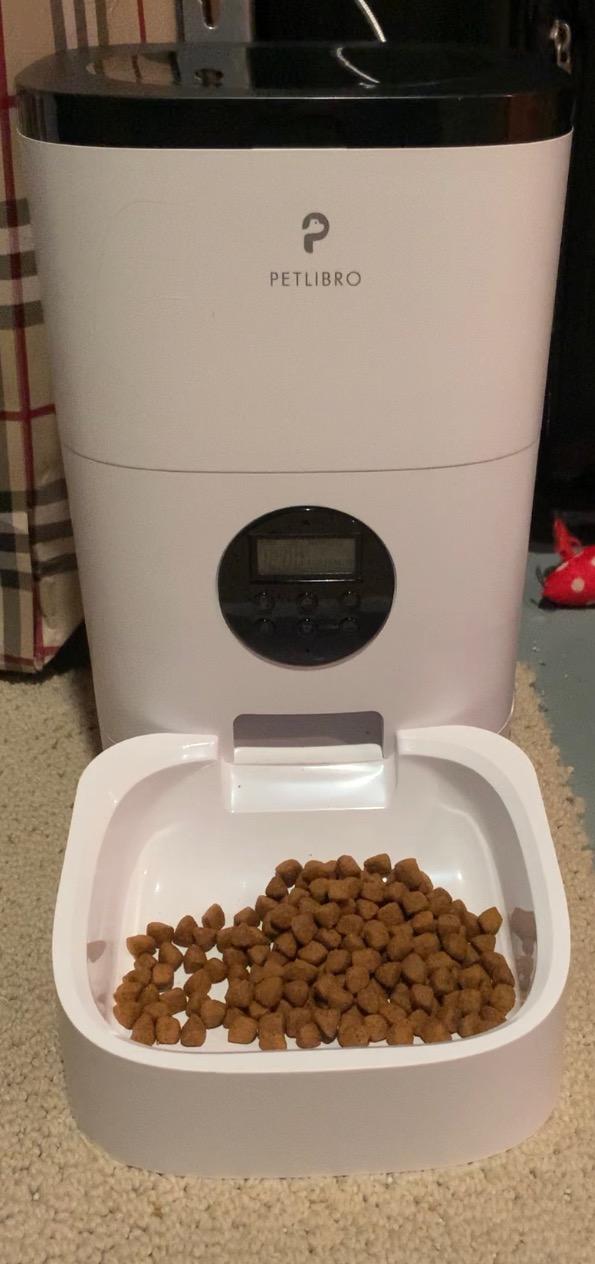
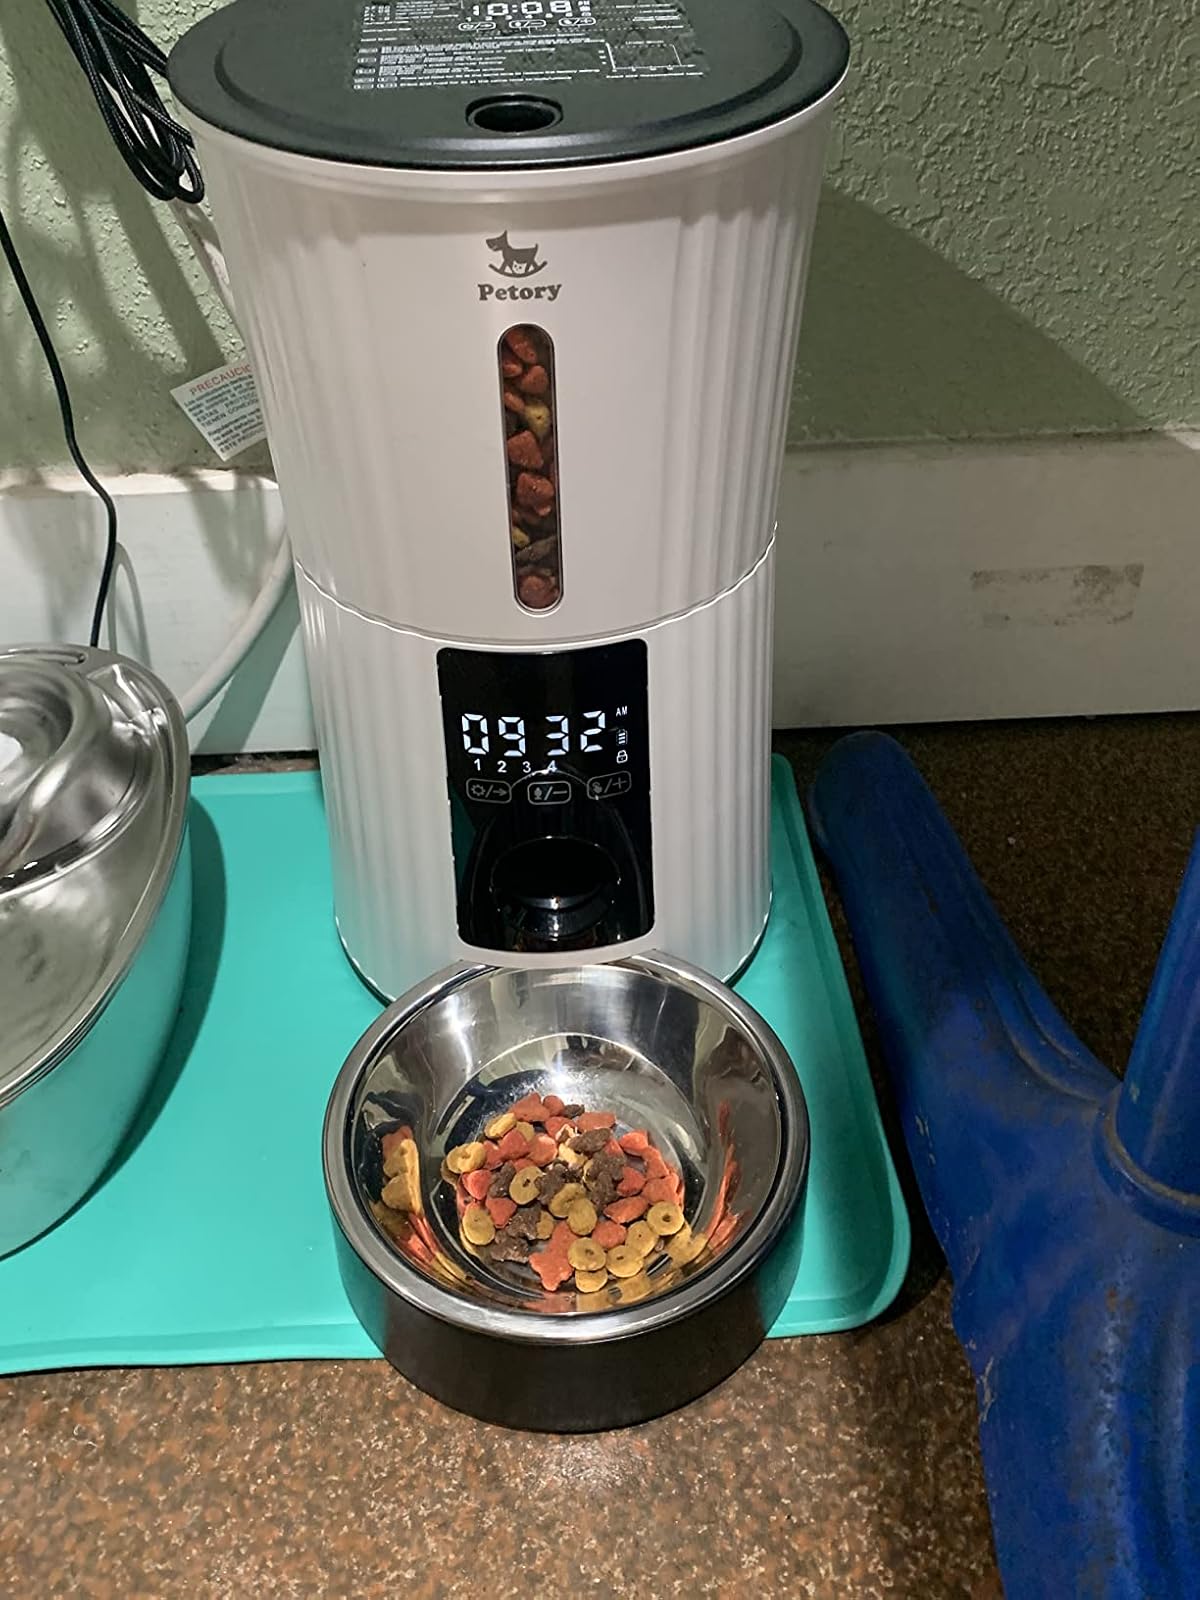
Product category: items_feeder
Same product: no